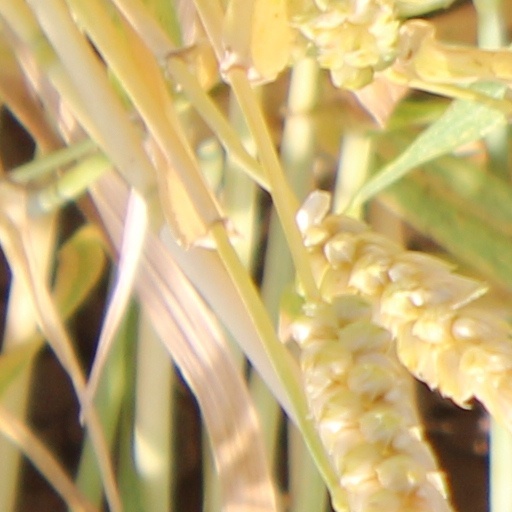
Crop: wheat